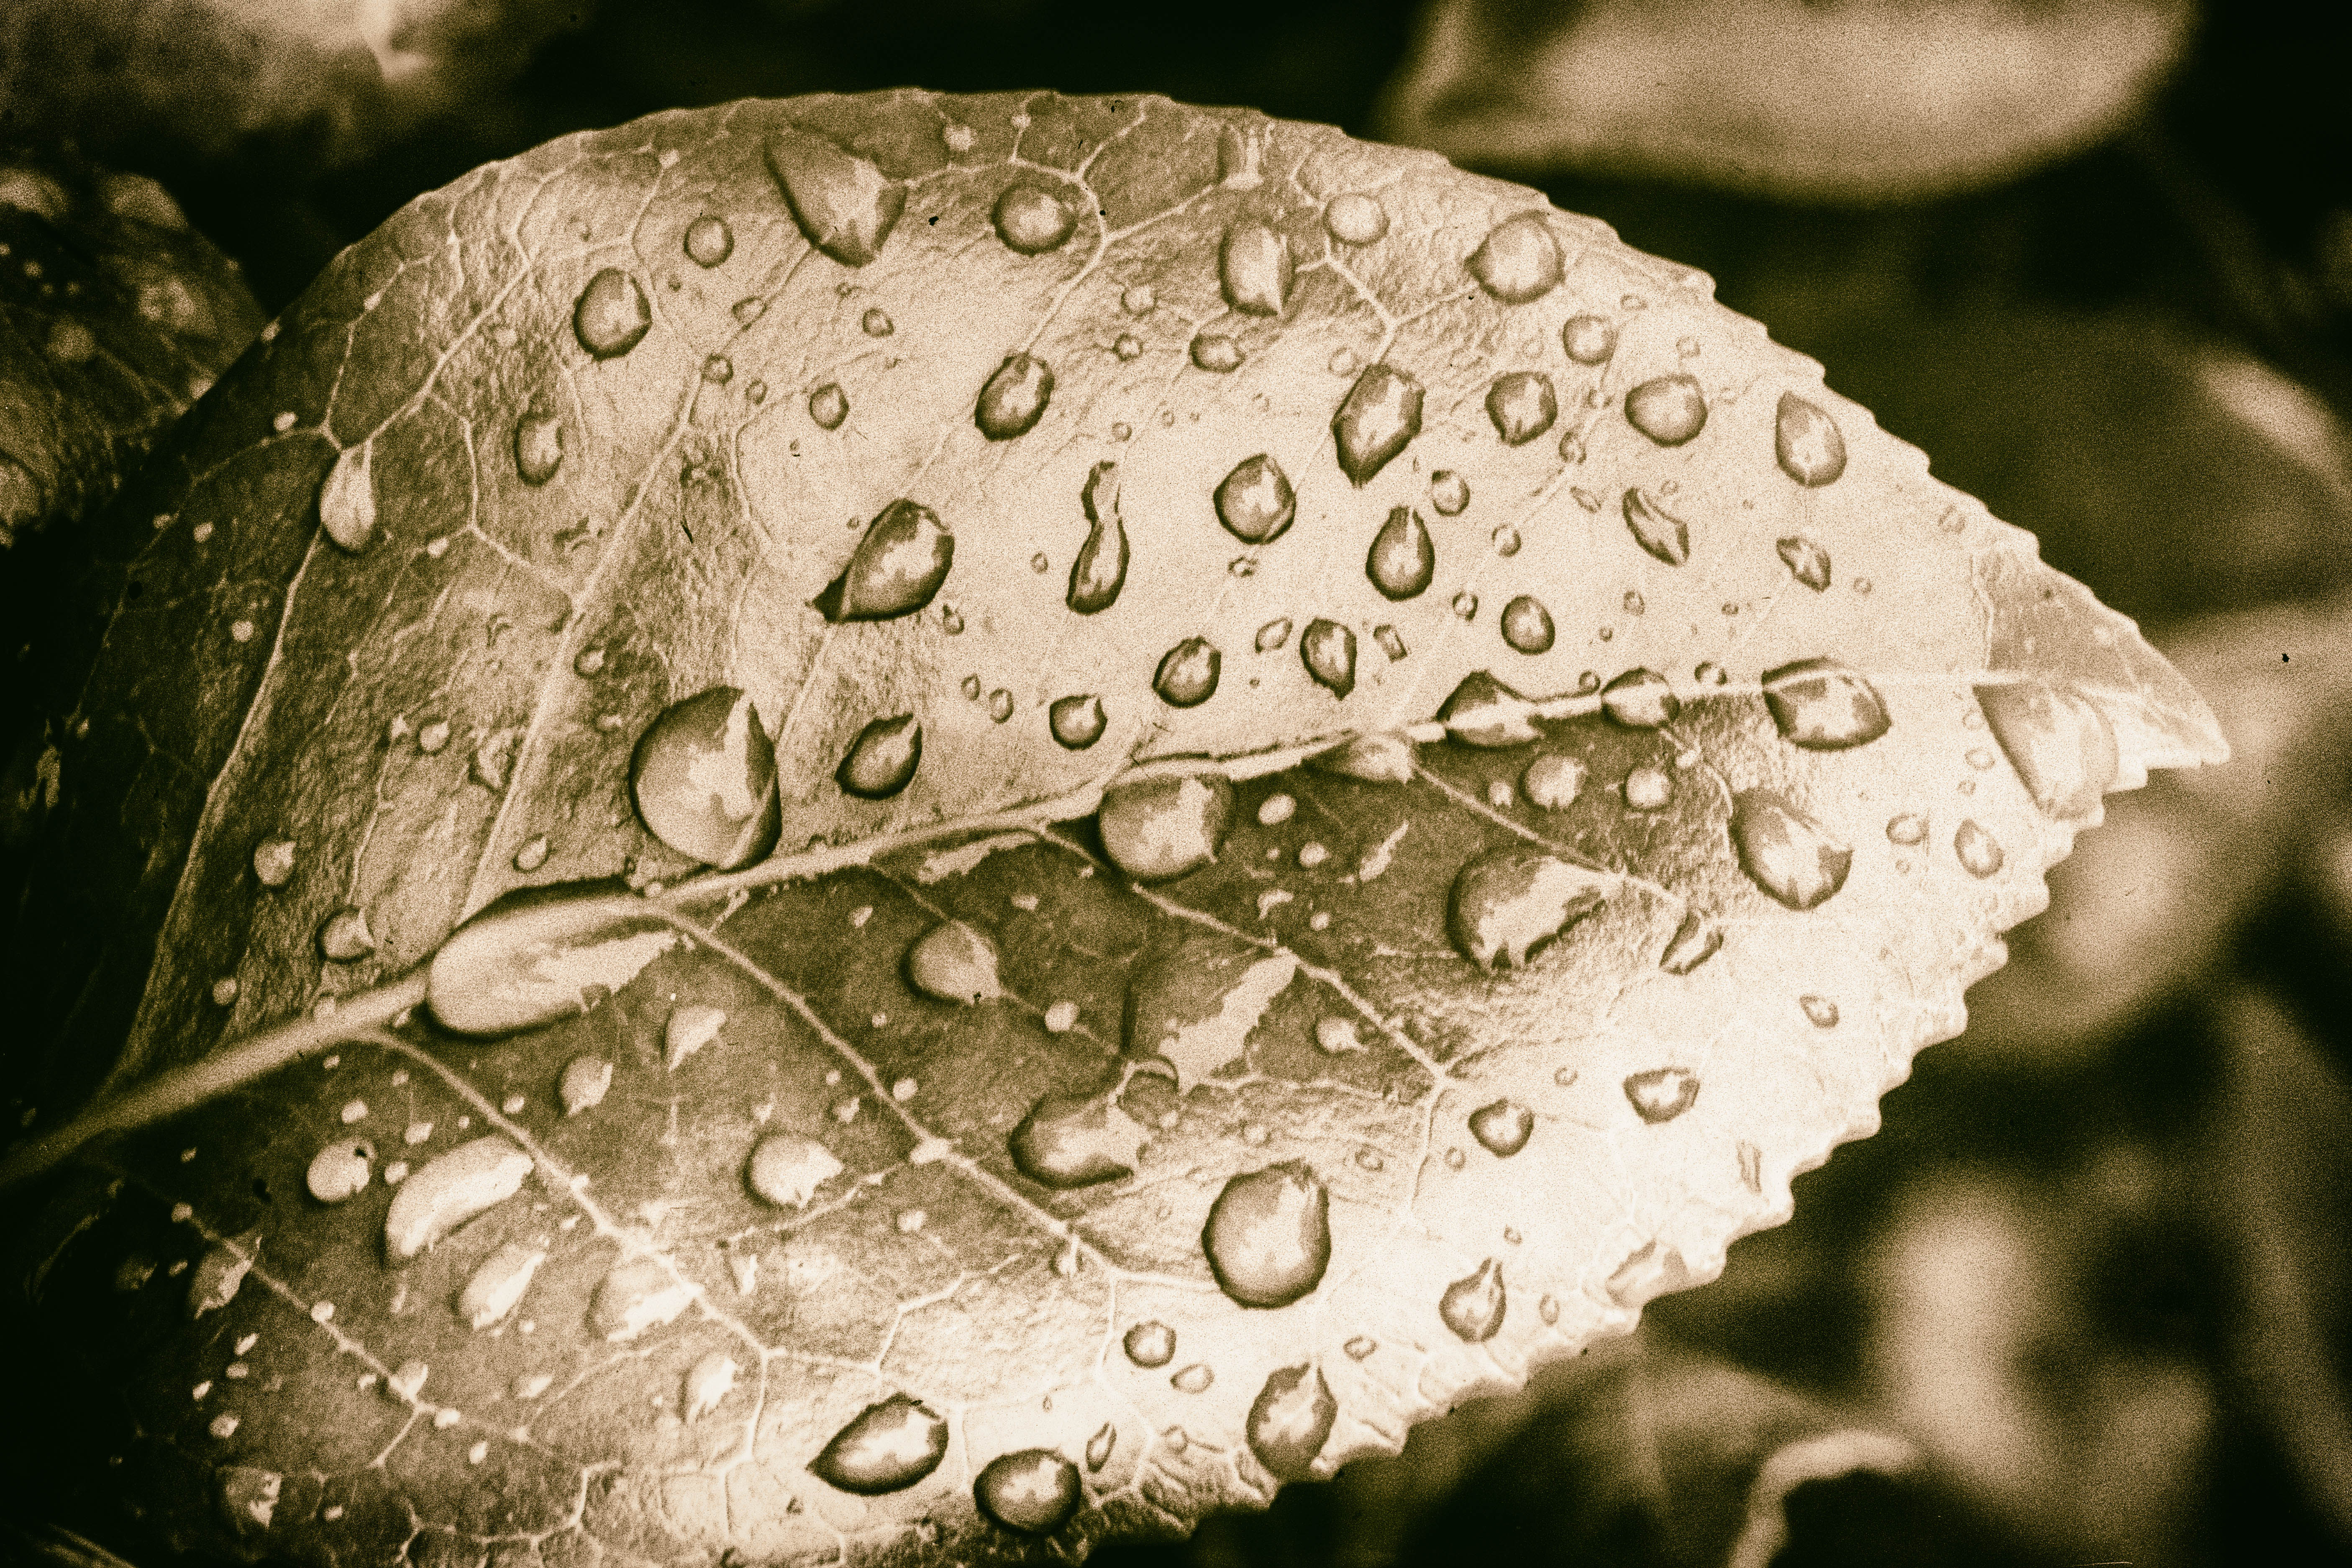
tree, water, nature, branch, drop, dew, black and white, plant, photography, leaf, flower, petal, frost, wet, macro, botany, micro, monochrome, flora, circle, close up, raindrops, moisture, nikkor105f28, macro photography, monochrome photography